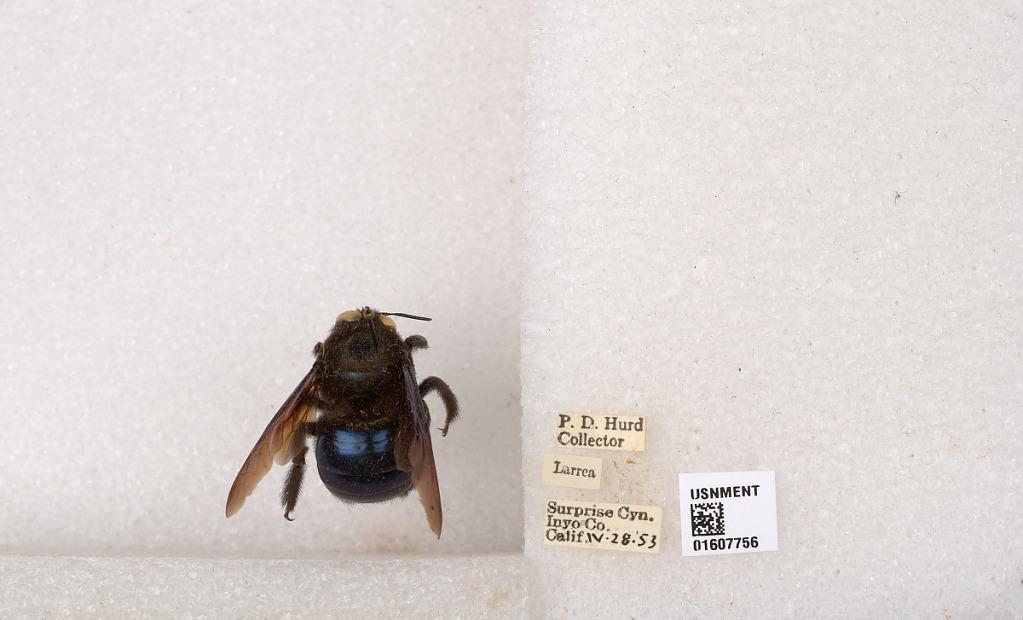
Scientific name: Xylocopa (Xylocopoides) californica arizonensis Cresson
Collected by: P. Hurd
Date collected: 1953-4-28
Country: United States
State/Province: California
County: Inyo
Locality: Surprise Canyon
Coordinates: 36.1005, -117.201